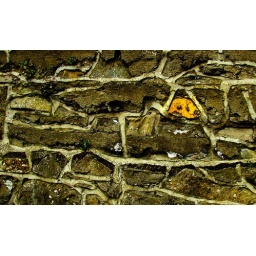
Yellow stone in a wall